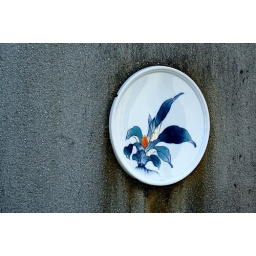
plate in the wall